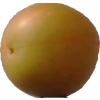
Label: cherry_wax